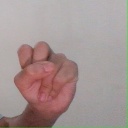
अक्षर: स